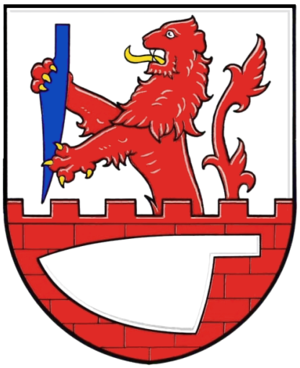
Majetín est une commune du district et de la région d'Olomouc, en République tchèque. Sa population s'élevait à 1 165 habitants en 2018.